Ralph Lane (footballer)

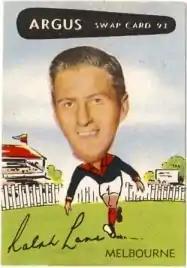

Ralph Lane (16 March 1930 – 29 May 2014) was an Australian rules footballer who played in the Victorian Football League (VFL).